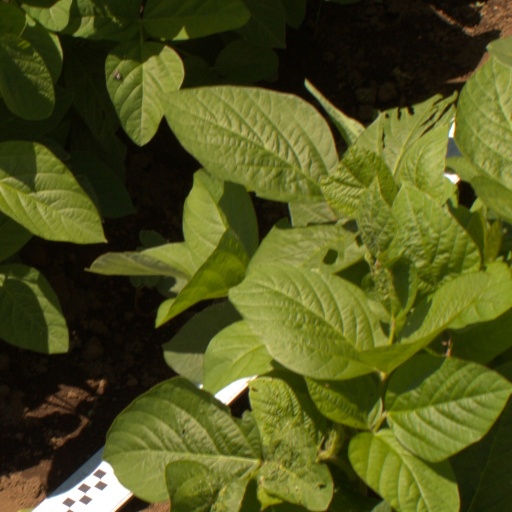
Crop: soybean